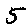
Label: 5